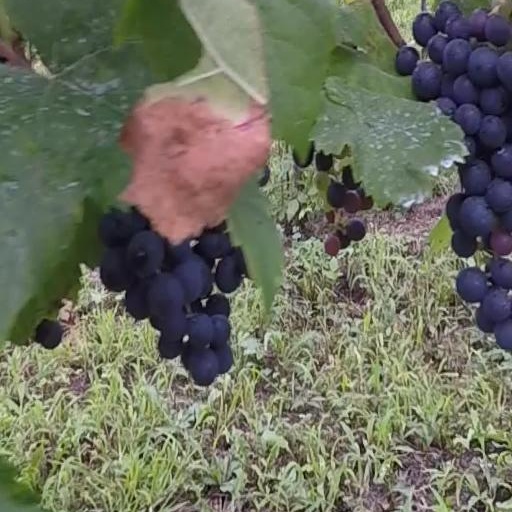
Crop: grape